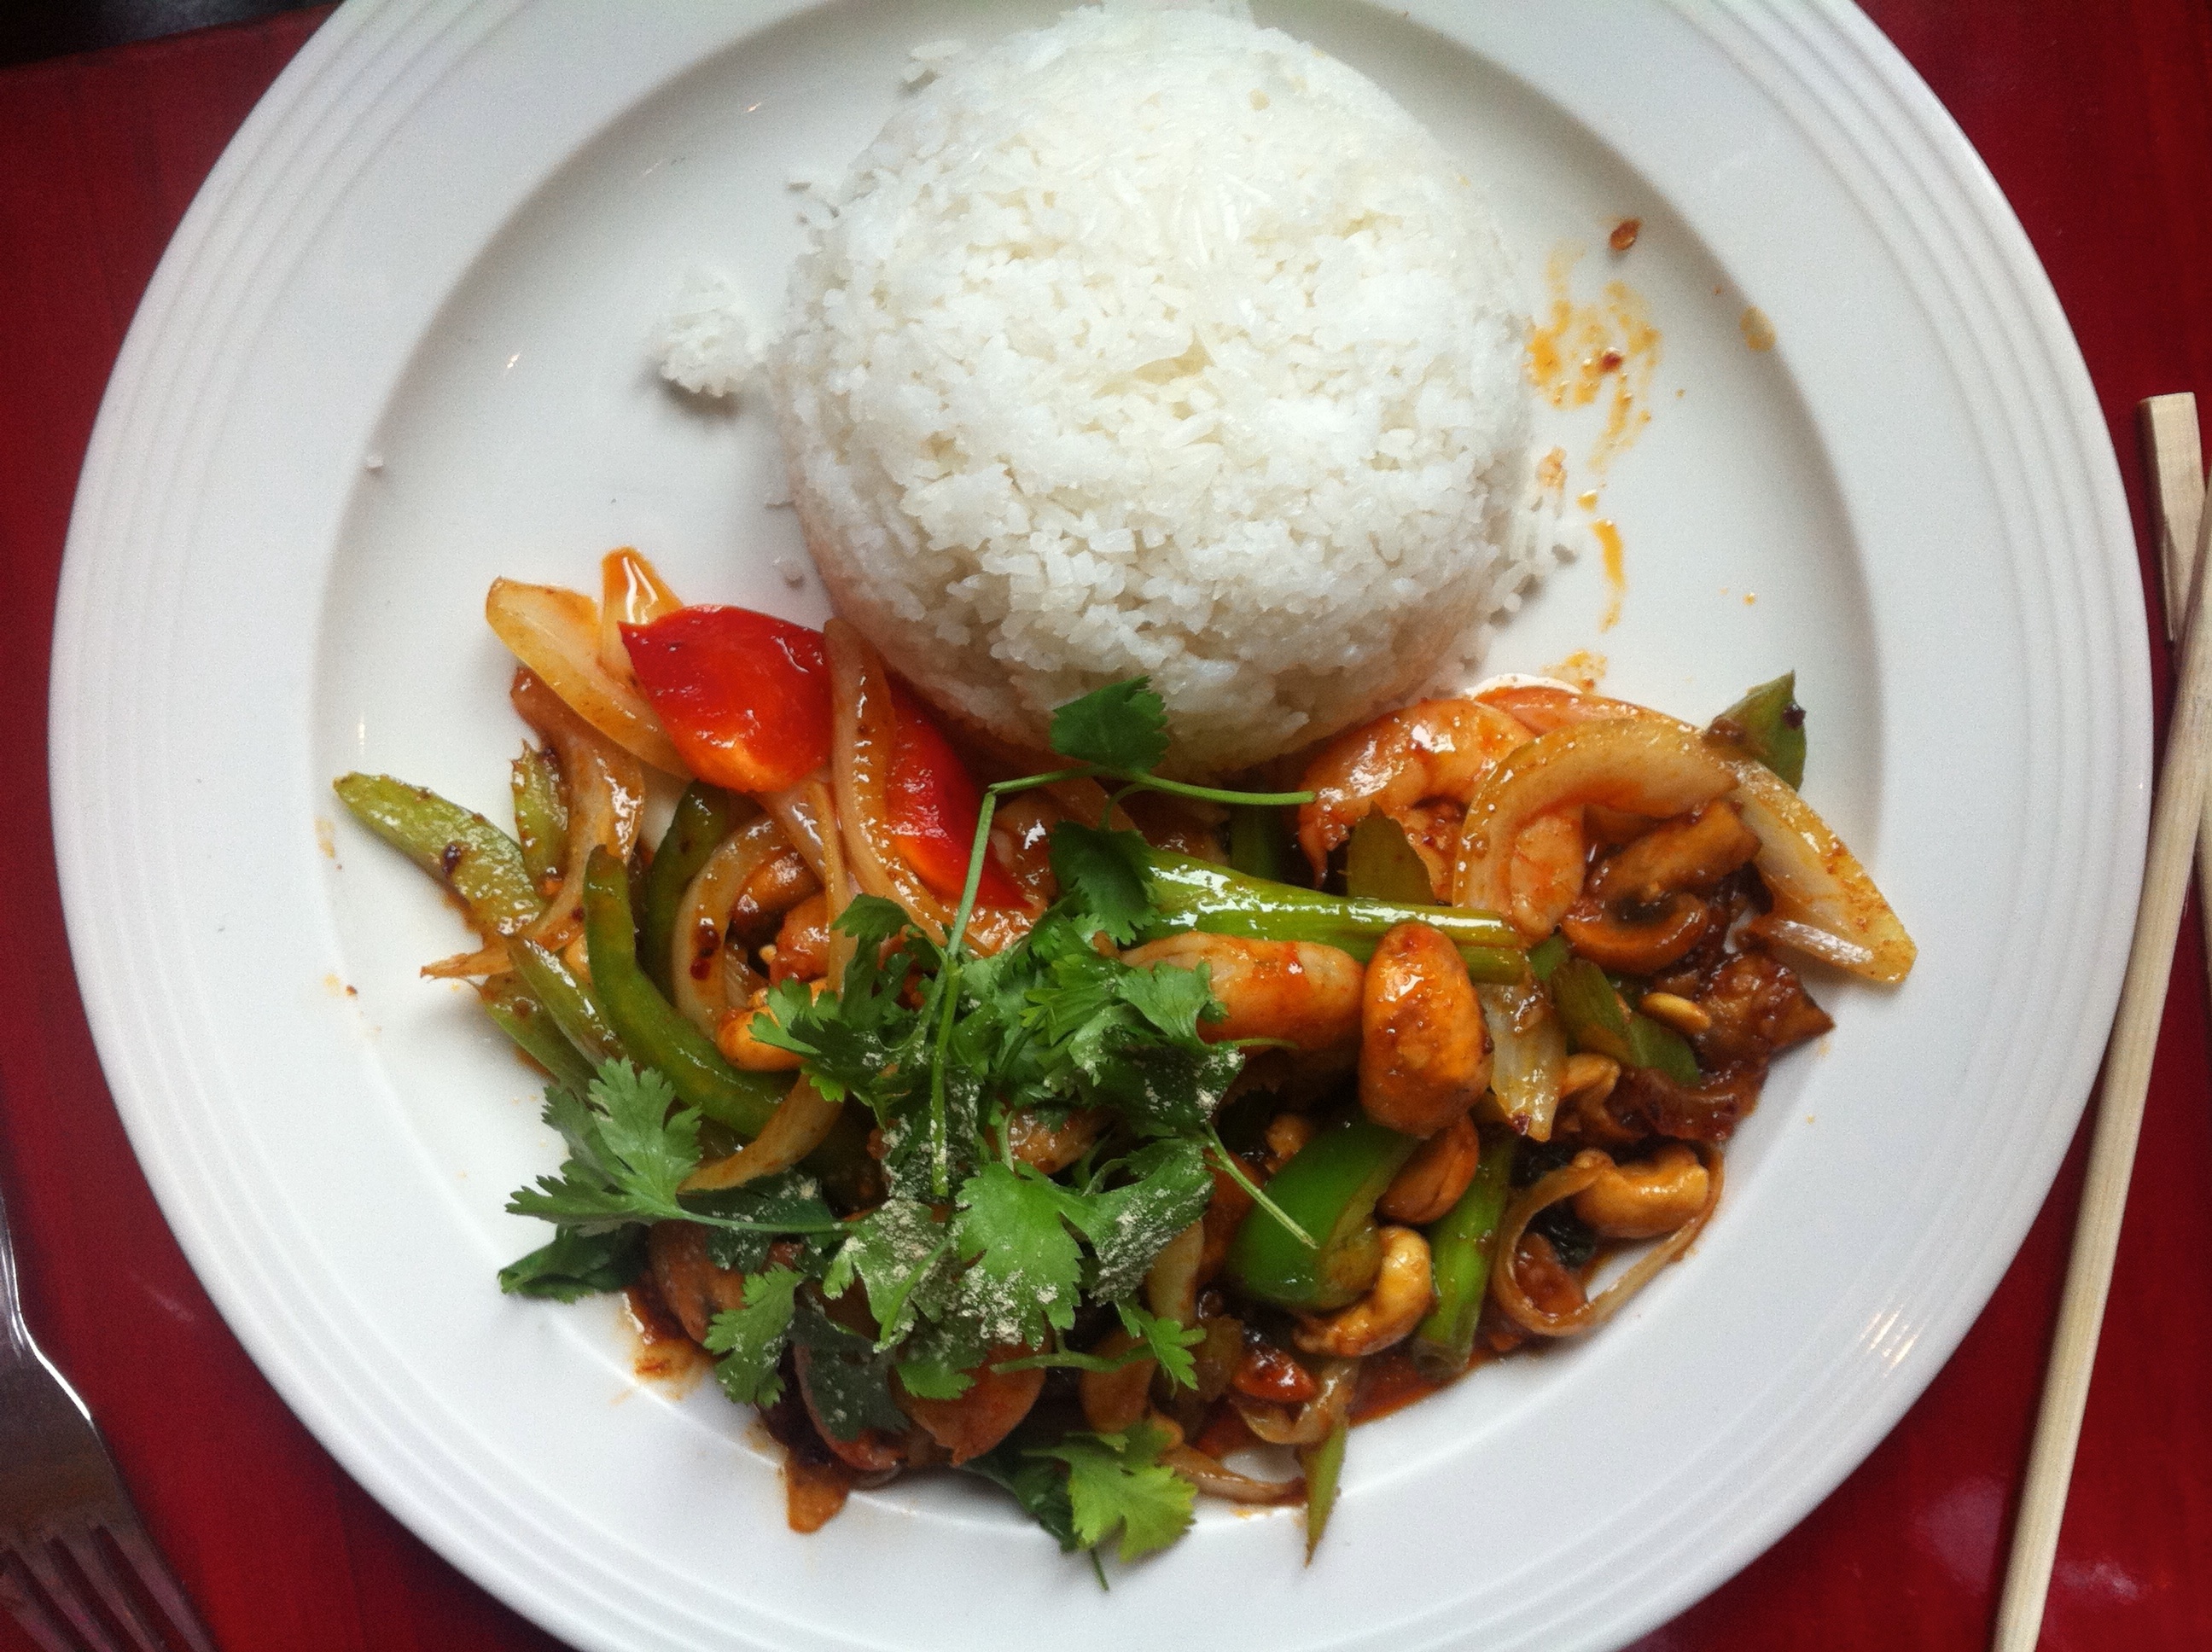
dish, meal, food, produce, vegetable, meat, cuisine, asian food, odyssey, idaho, curry, thai food, chinese food, southeast asian food